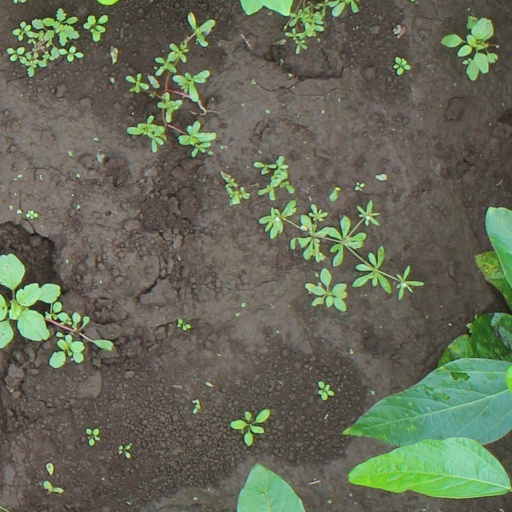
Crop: soybean